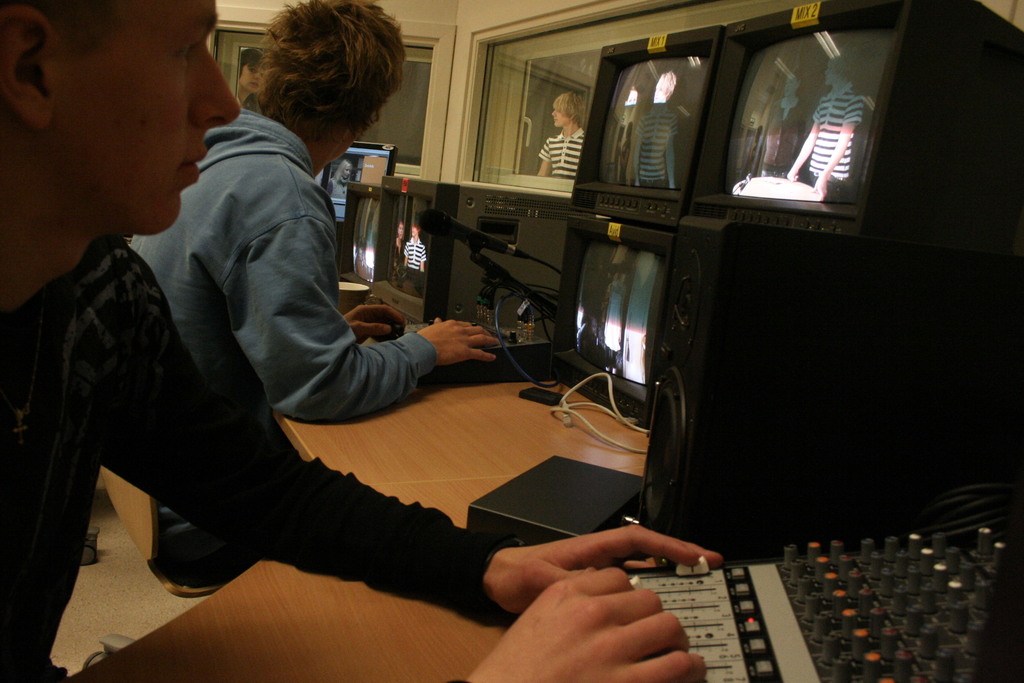
Label: others